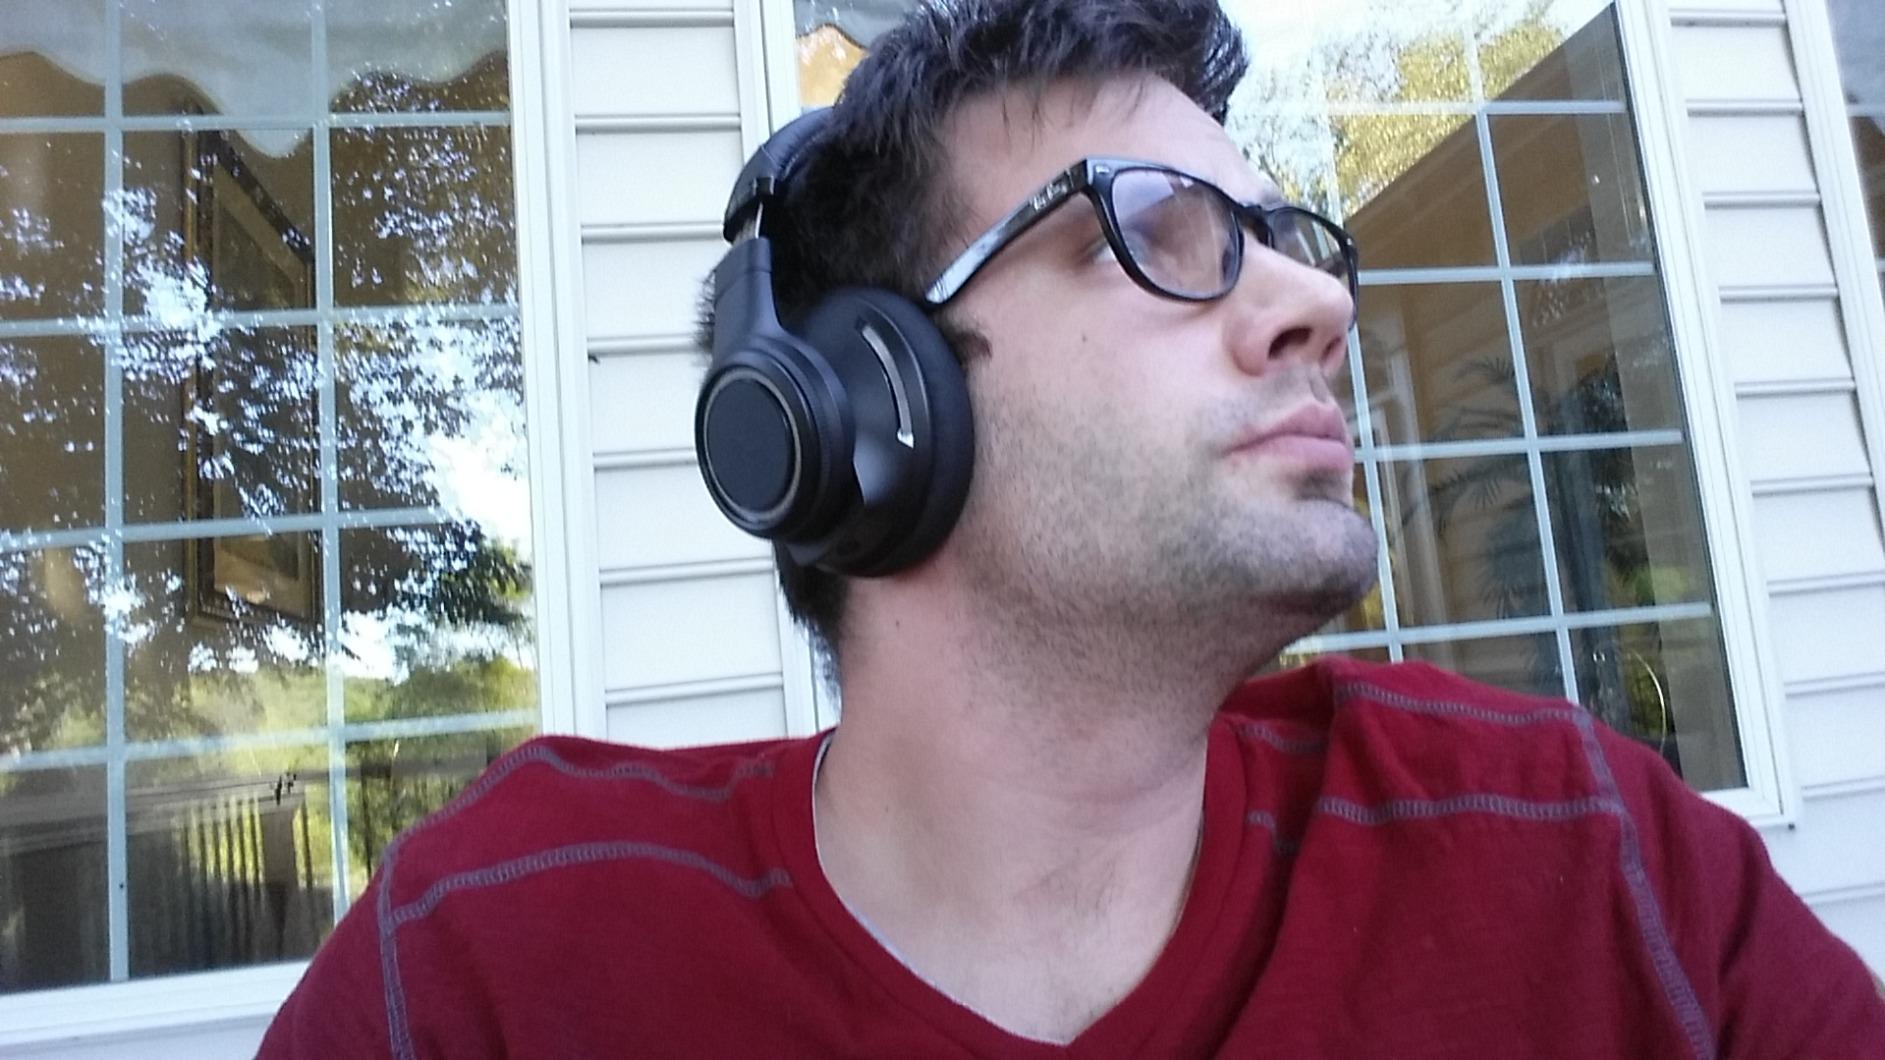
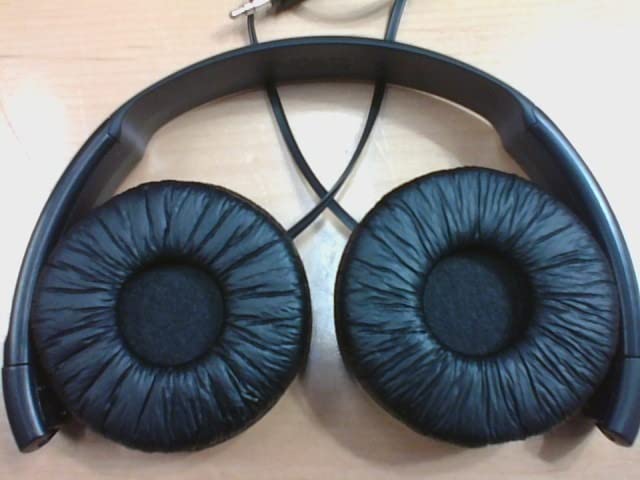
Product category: headphones
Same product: no